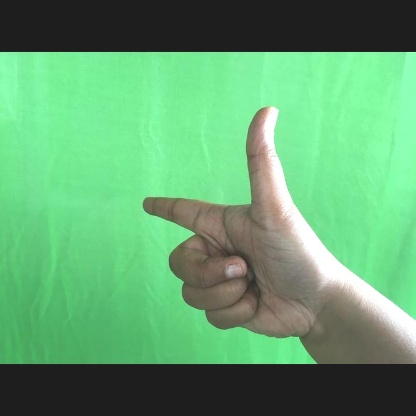
Mudra: Chandrakala